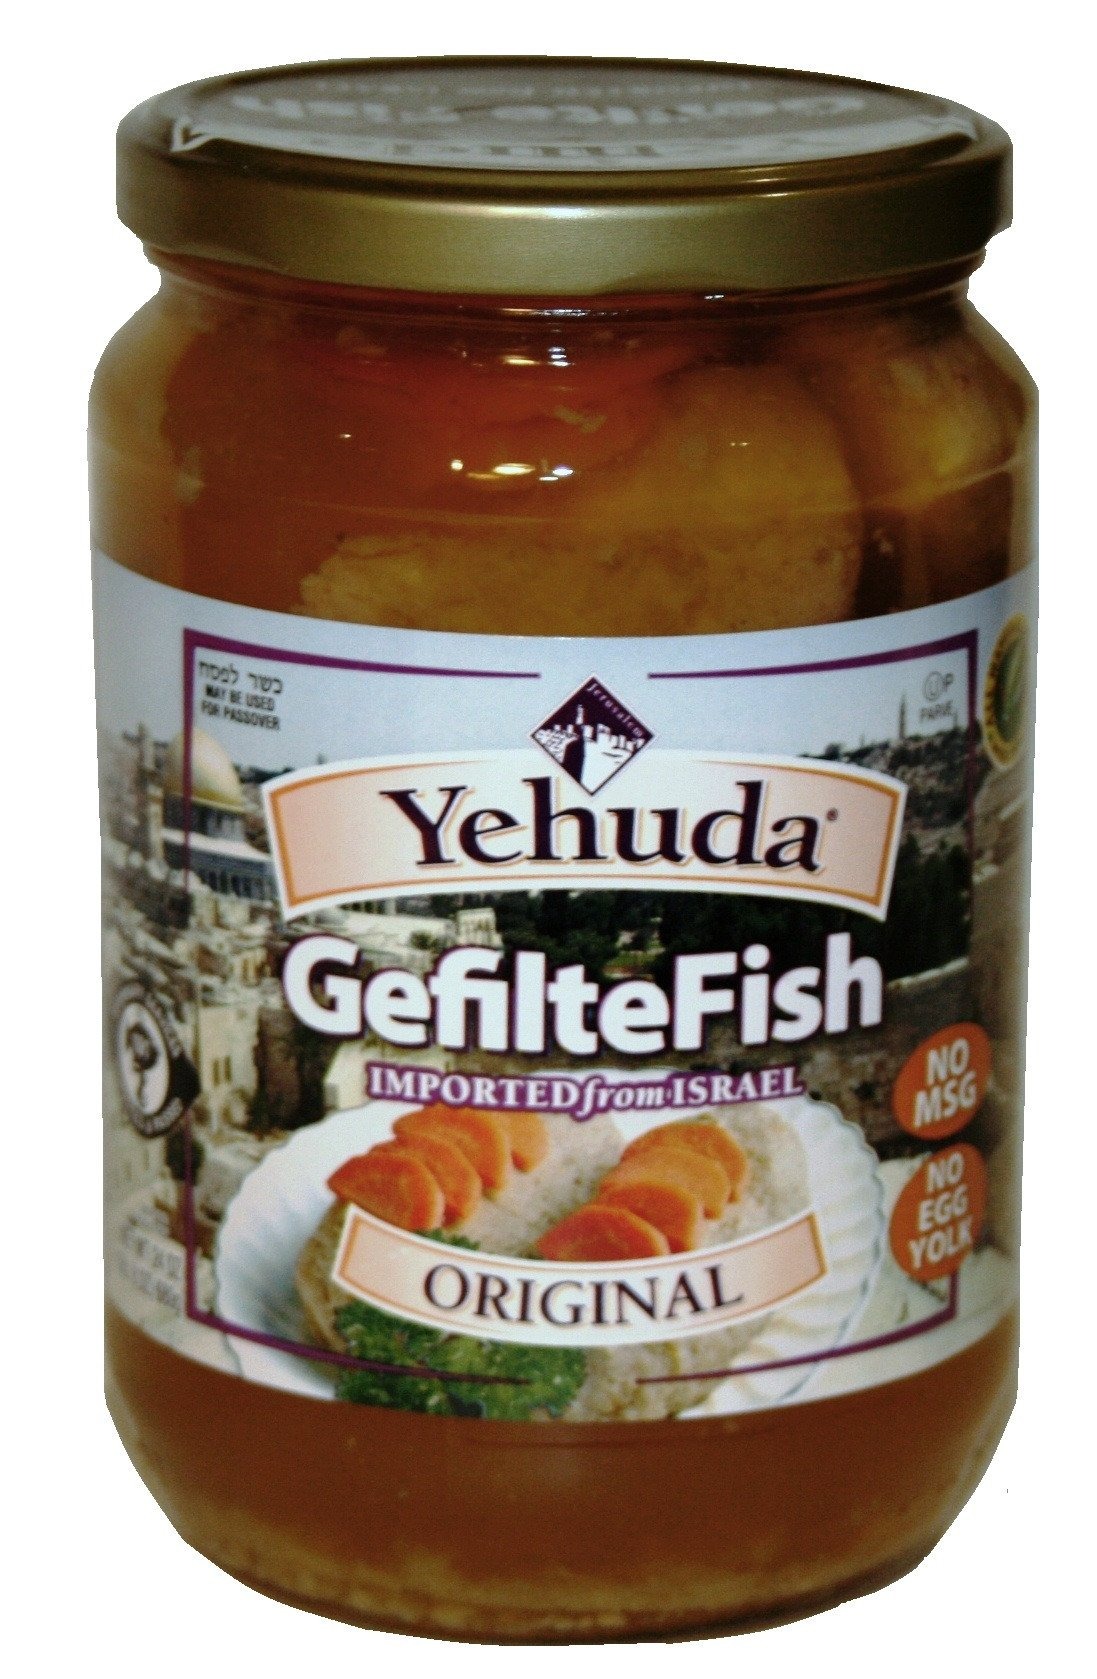
Item Name: Yehuda - GefilteFish, Original (Kosher for Passover) 24 Ounces.
Product Description: Yehuda - GefilteFish, Original (Kosher for Passover) 24 Ounces. Kosher for Passover 24 Ounces (680g) No MSG No Egg Yolk; Refrigerate After Opening; Produced in Israel by DTIM.
Value: 24.0
Unit: Ounce

Price: 7.975